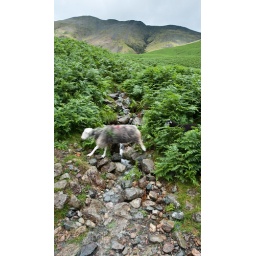
A flying sheep over a Burnthwaite Beck